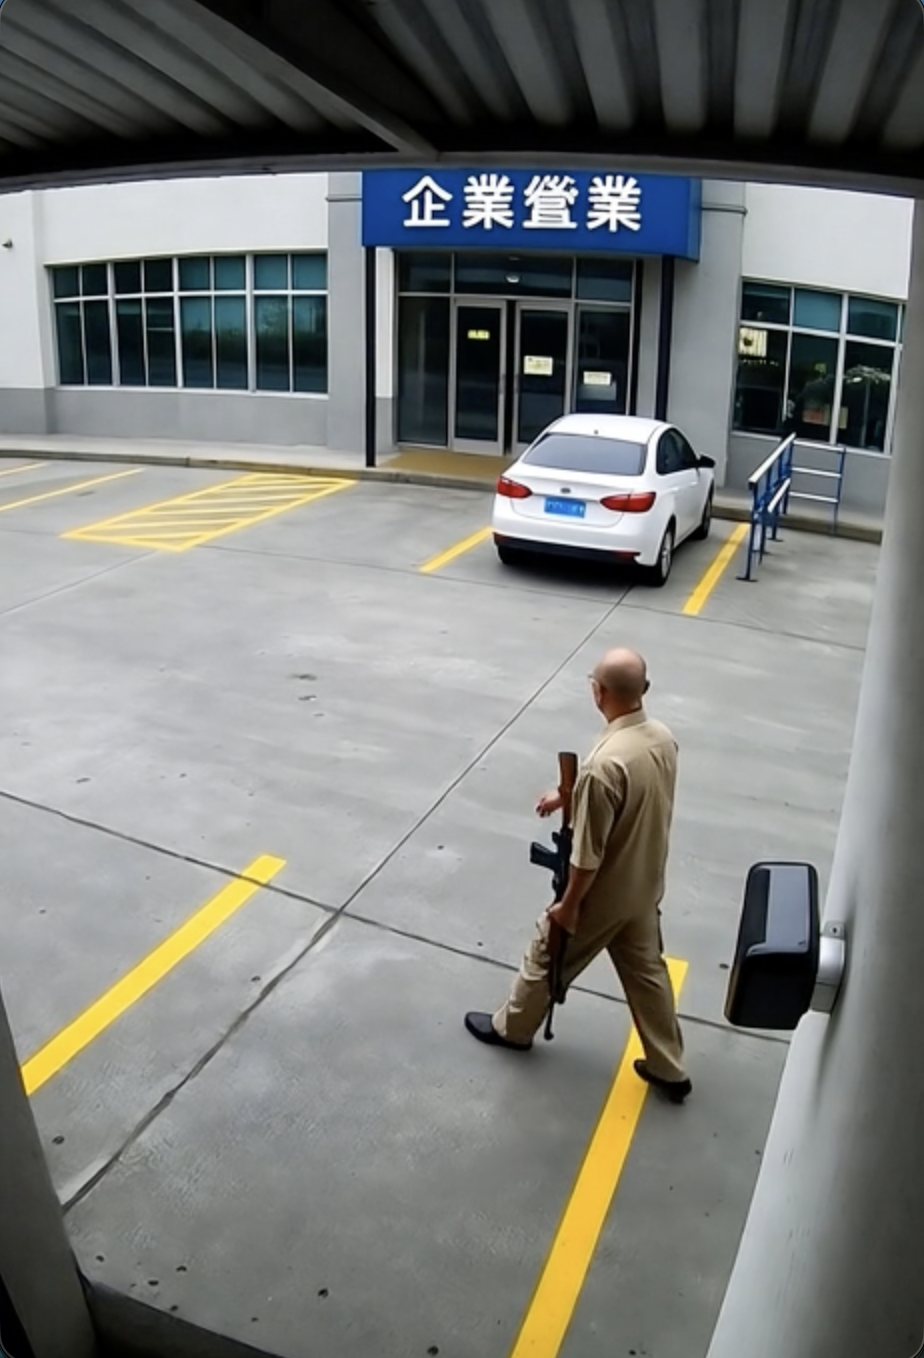
Object: person

Object: weapon